Scientific Revolution

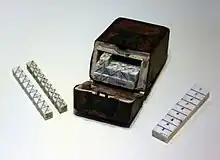
An ivory set of Napier's Bones, an early calculating device invented by John Napier

Chemistry, and its antecedent alchemy, became an increasingly important aspect of scientific thought in the course of the 16th and 17th centuries. The importance of chemistry is indicated by the range of important scholars who actively engaged in chemical research. Among them were the astronomer Tycho Brahe, the chemical physician Paracelsus, Robert Boyle, Thomas Browne and Isaac Newton. Unlike the mechanical philosophy, the chemical philosophy stressed the active powers of matter, which alchemists frequently expressed in terms of vital or active principles—of spirits operating in nature.